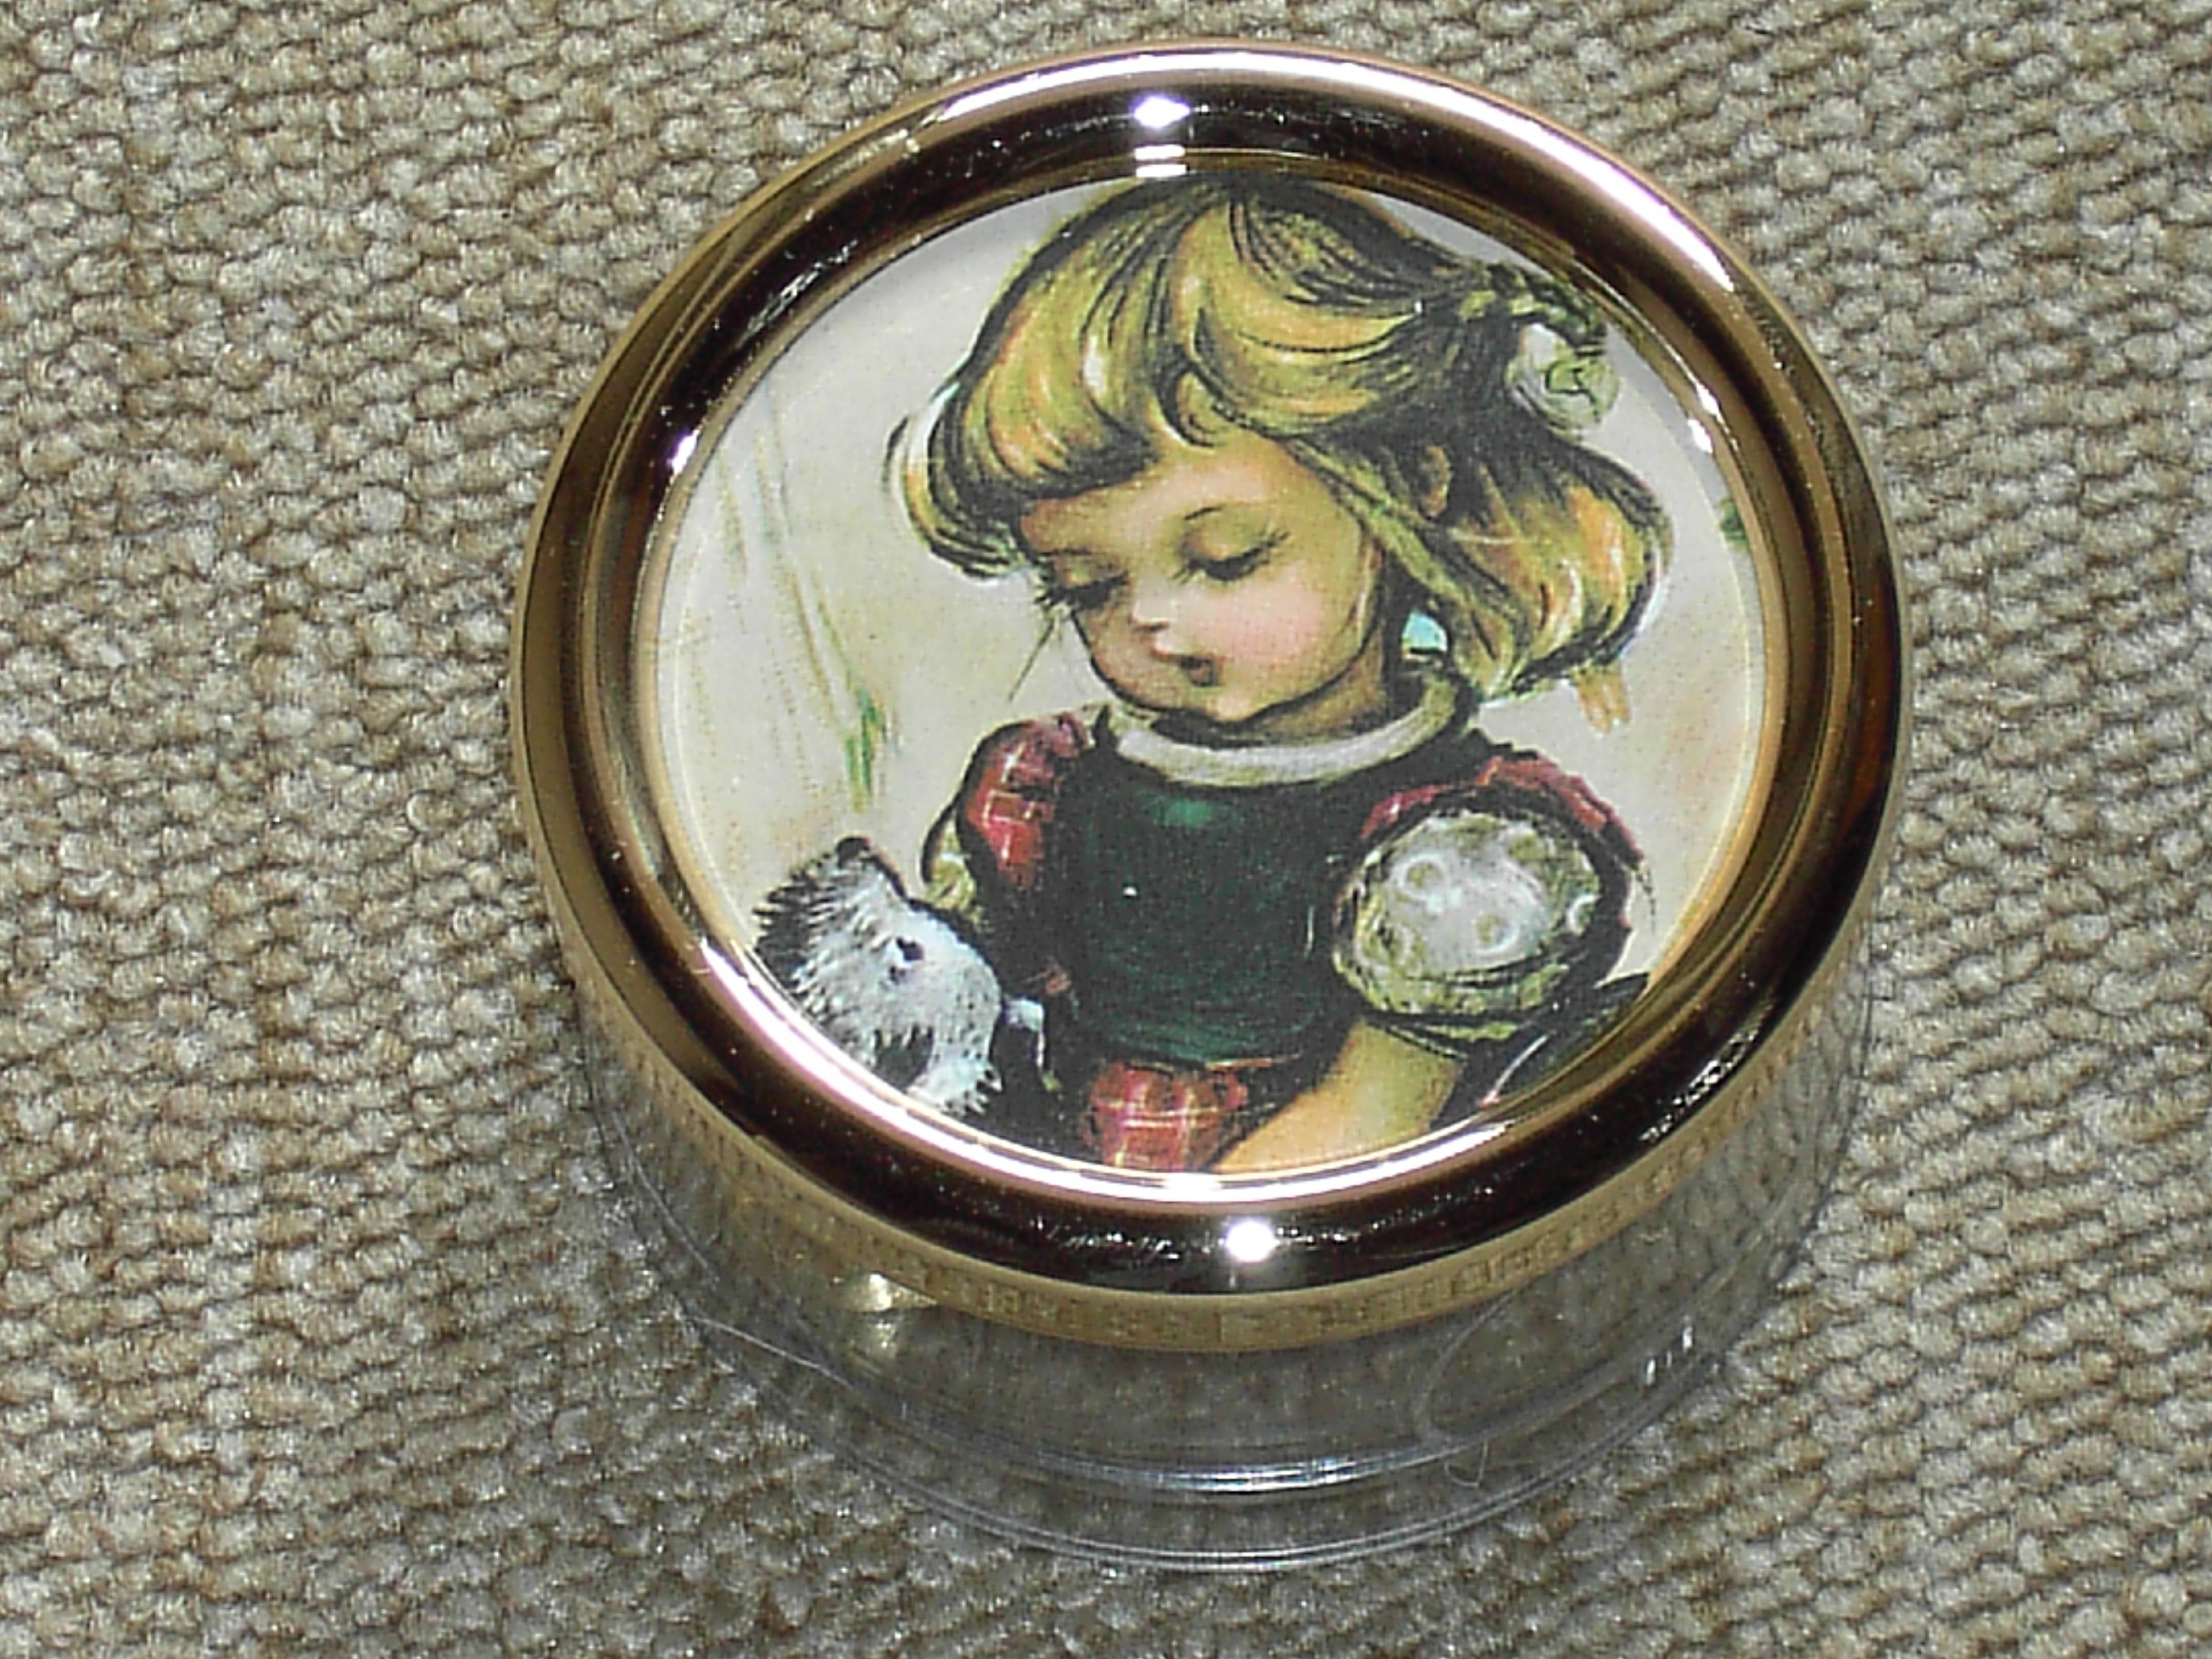
hand, music, girl, antique, glass, cute, money, musical instrument, jewellery, children, toys, listen, melody, music box, game clock, piece of music, locket, fashion accessory